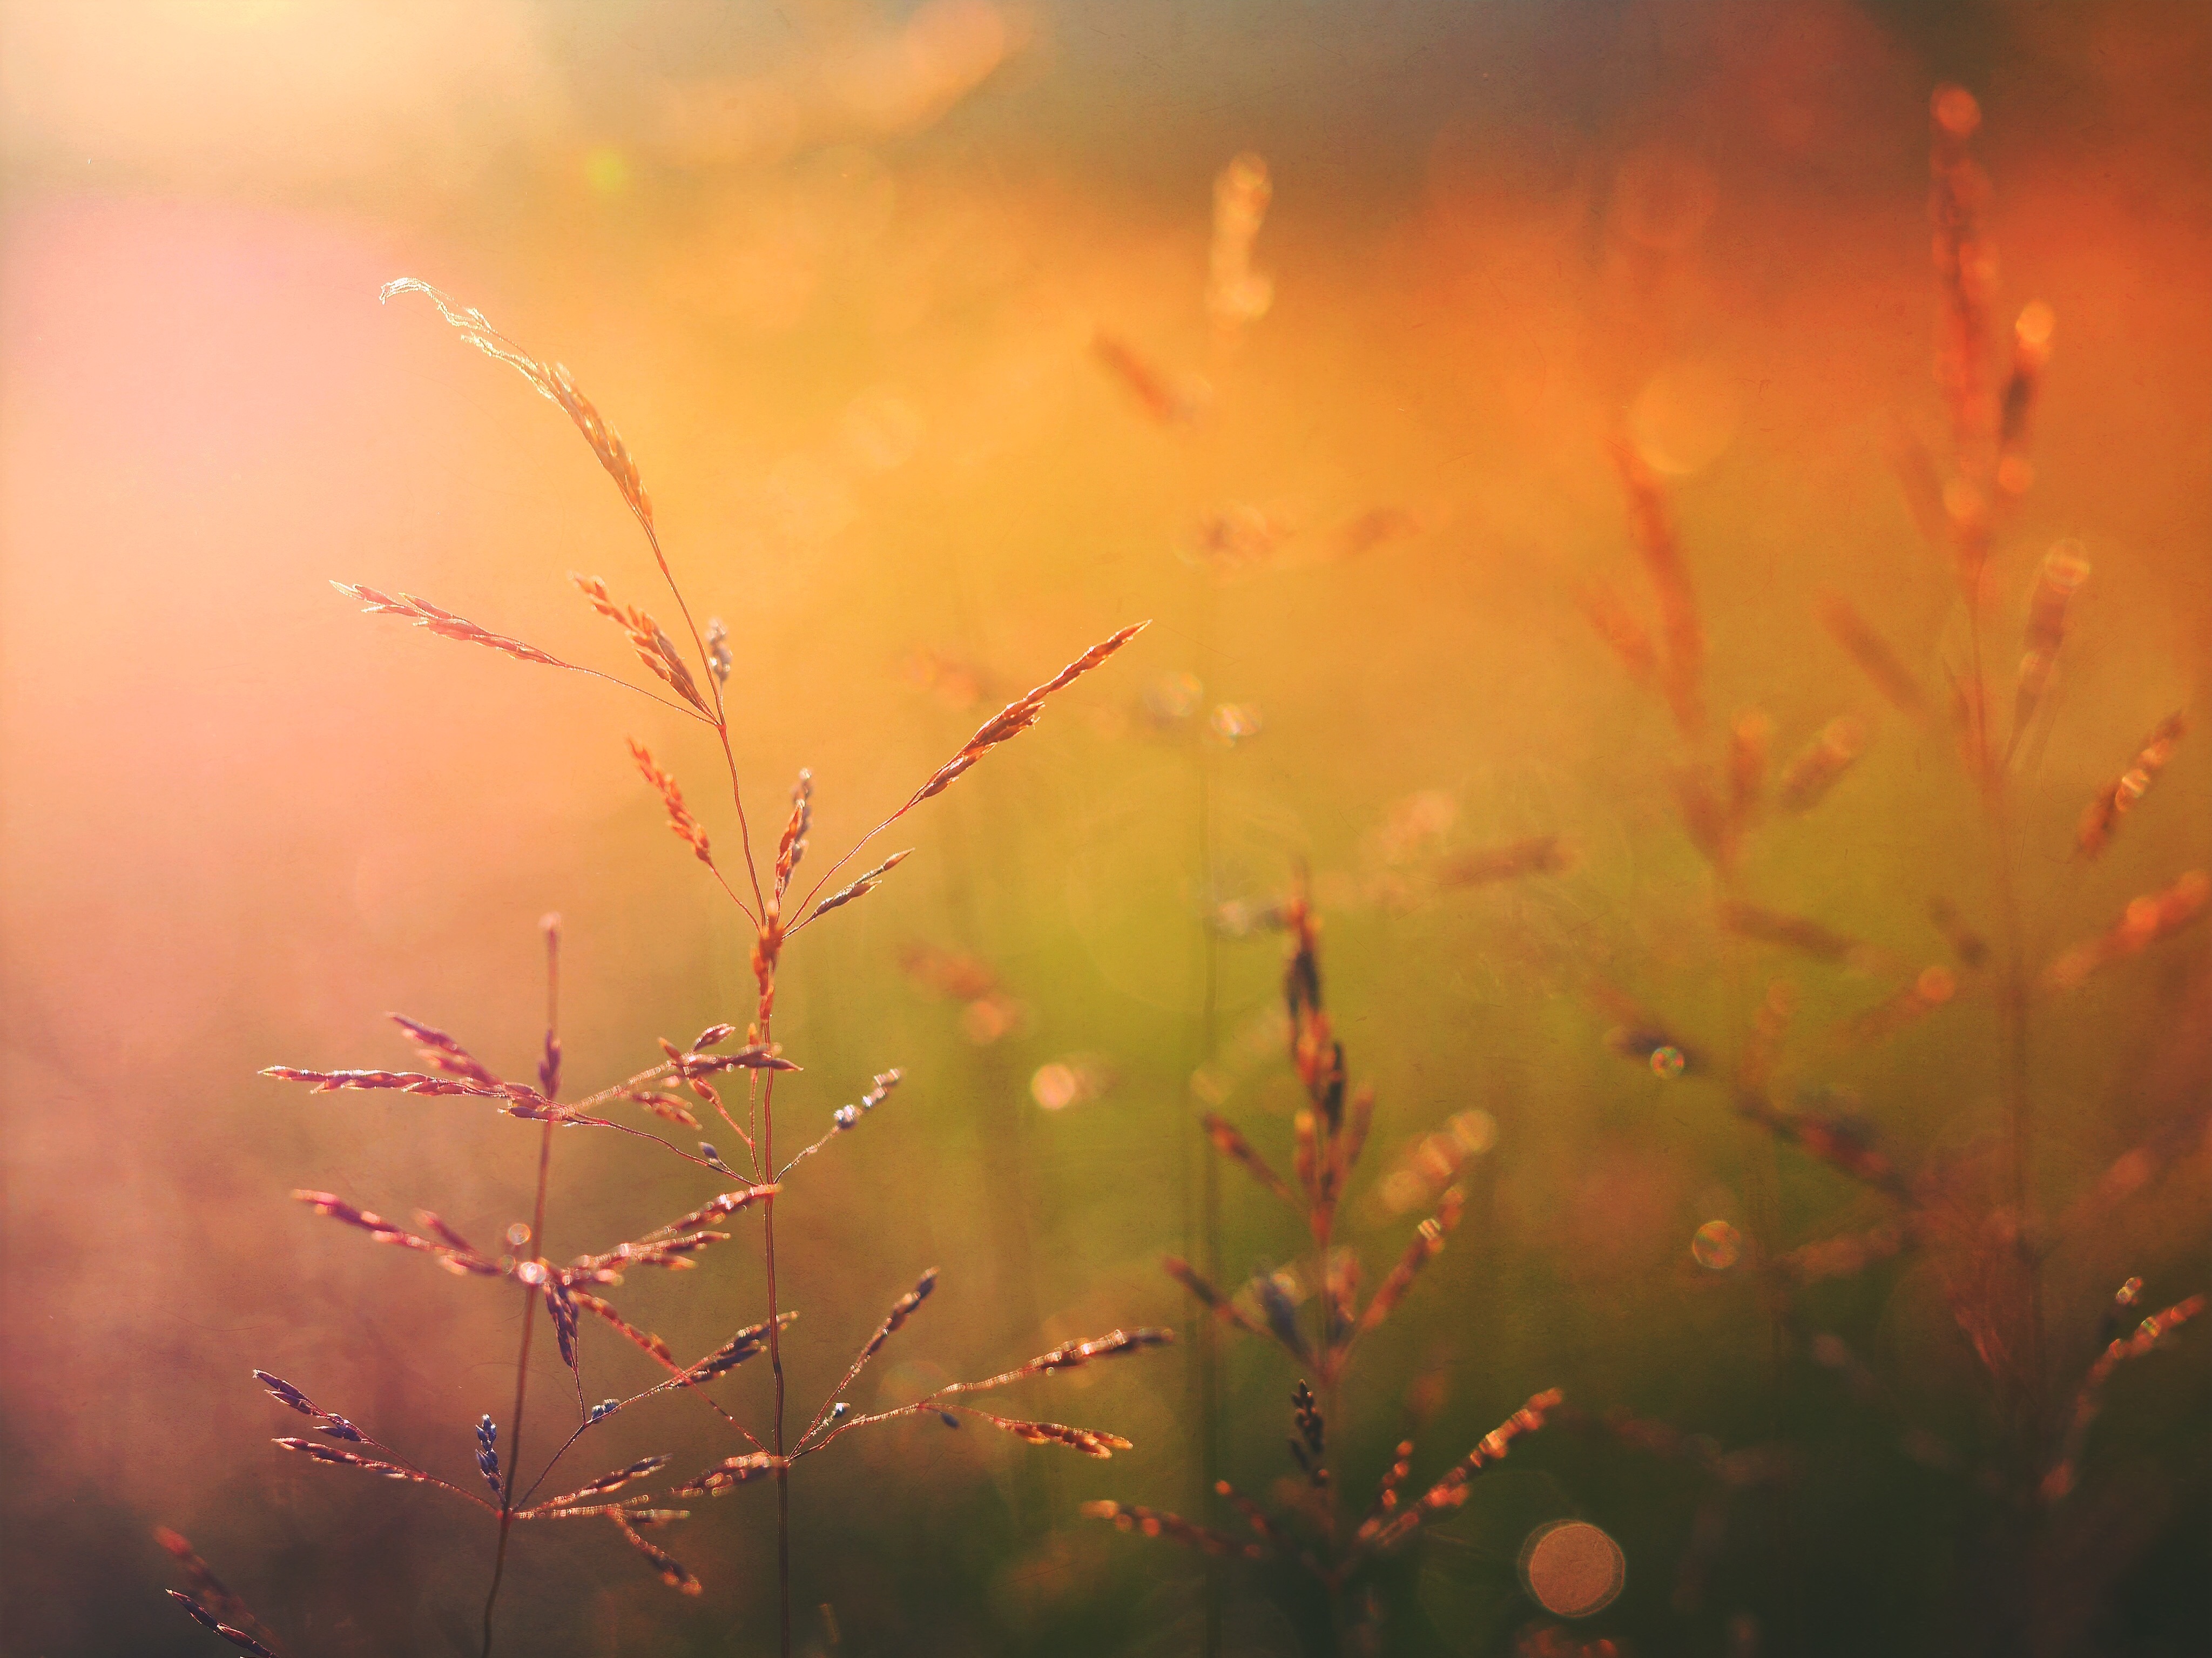
cloud, plant, sky, sunlight, morning, flower, atmosphere, reflection, golden hour, stalk, atmospheric phenomenon, atmosphere of earth